Sony Vaio X series

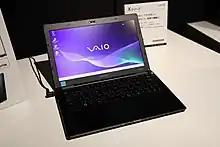
Vaio VPCX110KJ

The Vaio X series is a line of high-end ultraportable notebook computers from Sony introduced in September 2009, claiming to be the world's lightest notebook, at 655 grams ((with special lighter battery, standard weight is 780 grams )). It features an 11.1", 16:9, 1366x768 LED-lit LCD screen with built-in webcam, 2GB of DDR2 RAM, a choice of 64, 128 or 256 GB SSD (no hard drive option, SSD choice depends on territory), Intel Atom Z540 1.86 GHz or Z550 2.00 GHz (CPU choice varies by territory), WWAN (HSDPA, UMTS, EDGE and GPRS built-in).